Glasinac

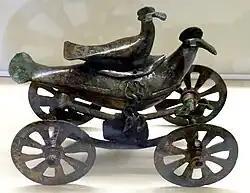
Famous Glasinac bird-cart

Gradina on Glasinac (in antiquity hill-fort, usually positioned on a hill, in ) are an evidence of settlement and Glasinac culture. The first list of forts was made by Ćiro Truhelka, and later the list was expanded with new discoveries. Gradina on Ilijak was the center of a large settlement complex with a long continuity of settlement, and reached its peak in the Old Iron Age. Its existence and findings, discovered from the Gradina settlement itself and its immediate surroundings, are to this day the most important source material of the Glasinac culture of the Early Iron Age. It was the seat of one of the strongest clans on Glasinac, whose existence is proven by the princely necropolises Ilijak and Rajino-brdo. It was discovered in 1893 and excavated in 1893 and 1981.